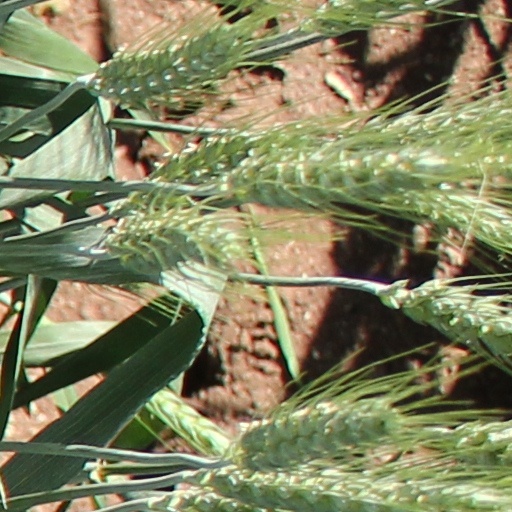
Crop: wheat